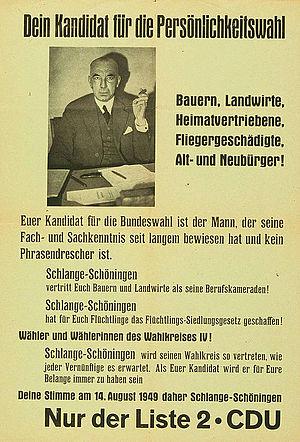
Hans Schlange-Schöningen, né le 17 novembre 1886 à Schöningen et mort le 20 juillet 1960 à Bad Godesberg, est un homme politique et diplomate allemand. Membre du DNVP, du CNBL puis de la CDU, il est ministre sans portefeuille entre 1931 et 1932 puis ambassadeur d'Allemagne au Royaume-Uni entre 1950 et 1955.